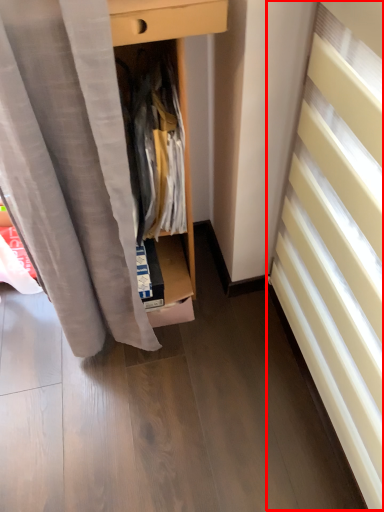
Question: Considering the relative positions of stairwell (annotated by the red box) and clothing in the image provided, where is stairwell (annotated by the red box) located with respect to the staircase? Select from the following choices."
(A) right
(B) left
Answer: A